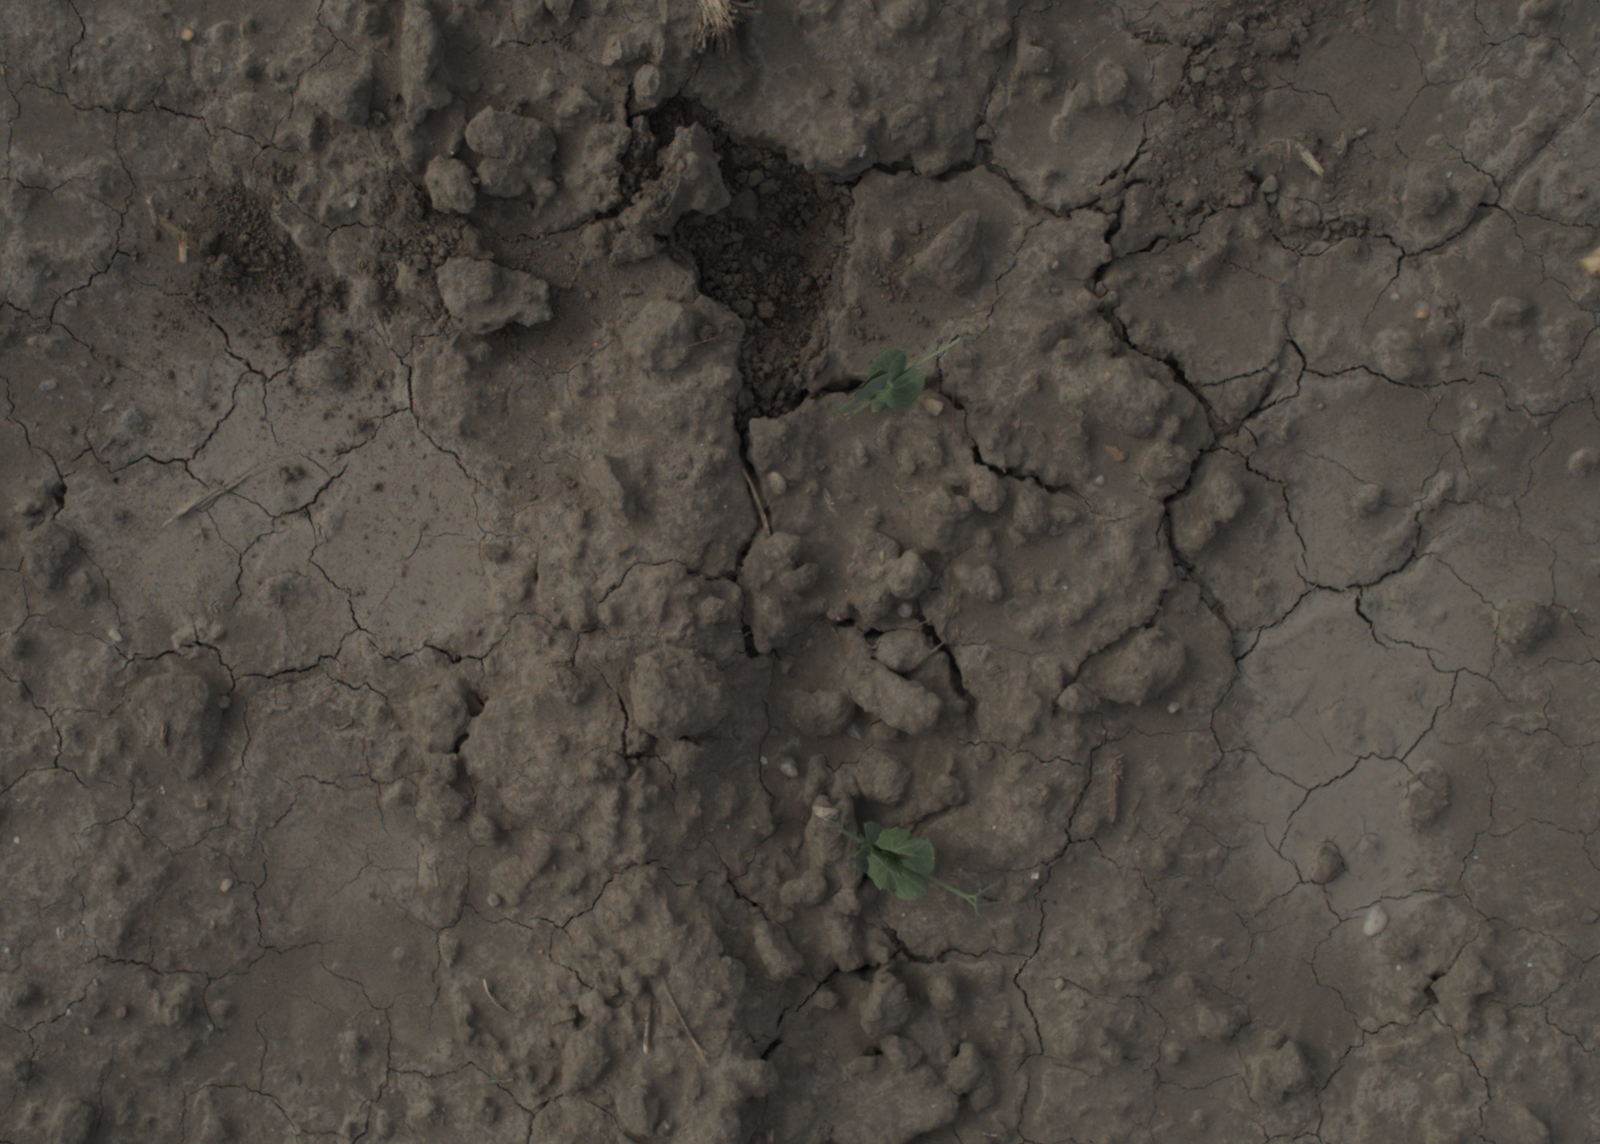
Capture date: 16.09.2021 11:10:32
Weather: mixed
Wind: light
Seeding date: 02.09.2021
Plant canopy height (mm): 957